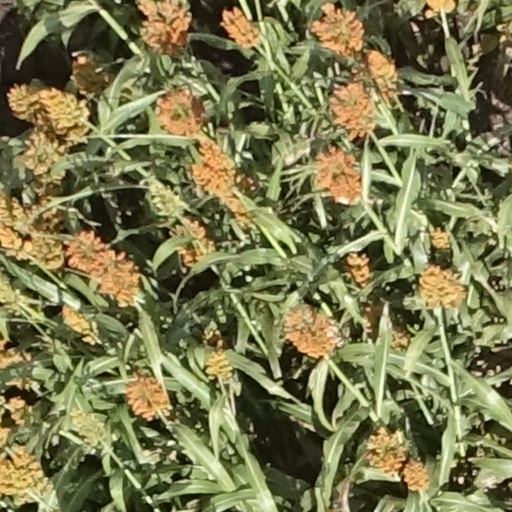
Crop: sorghum